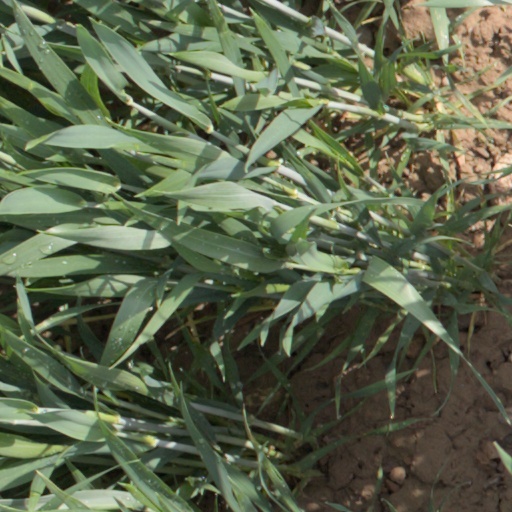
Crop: wheat